The Darling Buds of May (TV series)

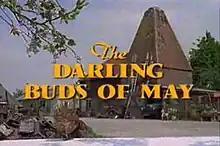
Series titles

The Darling Buds of May is a British comedy drama television series, produced by Yorkshire Television for the ITV network, first broadcast between 7 April 1991 and 4 April 1993. The first six episodes of Series 1 and the first two of Series 2 are adaptations of the 1958 novel of the same name, and three of its four sequels, by H. E. Bates. The remaining episodes are original storylines based on the same format.